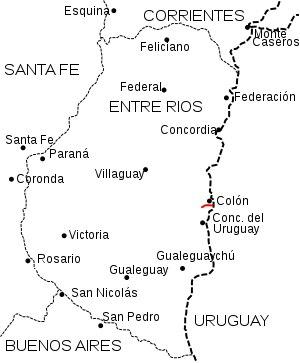
La « guerre du papier » est le nom donné au contentieux opposant l'Argentine et l'Uruguay concernant la construction de deux grandes usines de production de papier sur les rives du Rio Uruguay, du côté uruguayen de la frontière entre les deux pays. Des associations argentines s'opposent à la construction de ces usines qu'elles jugent polluantes.